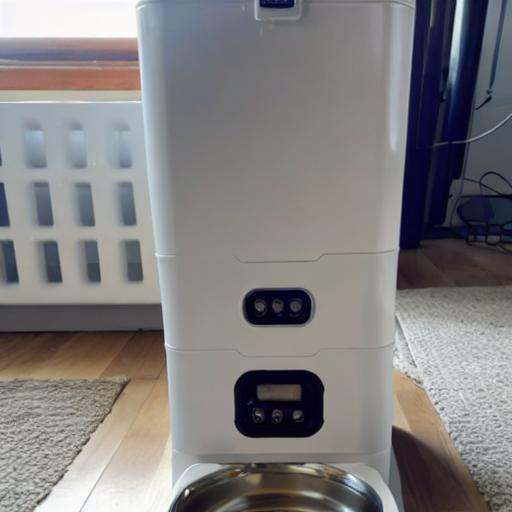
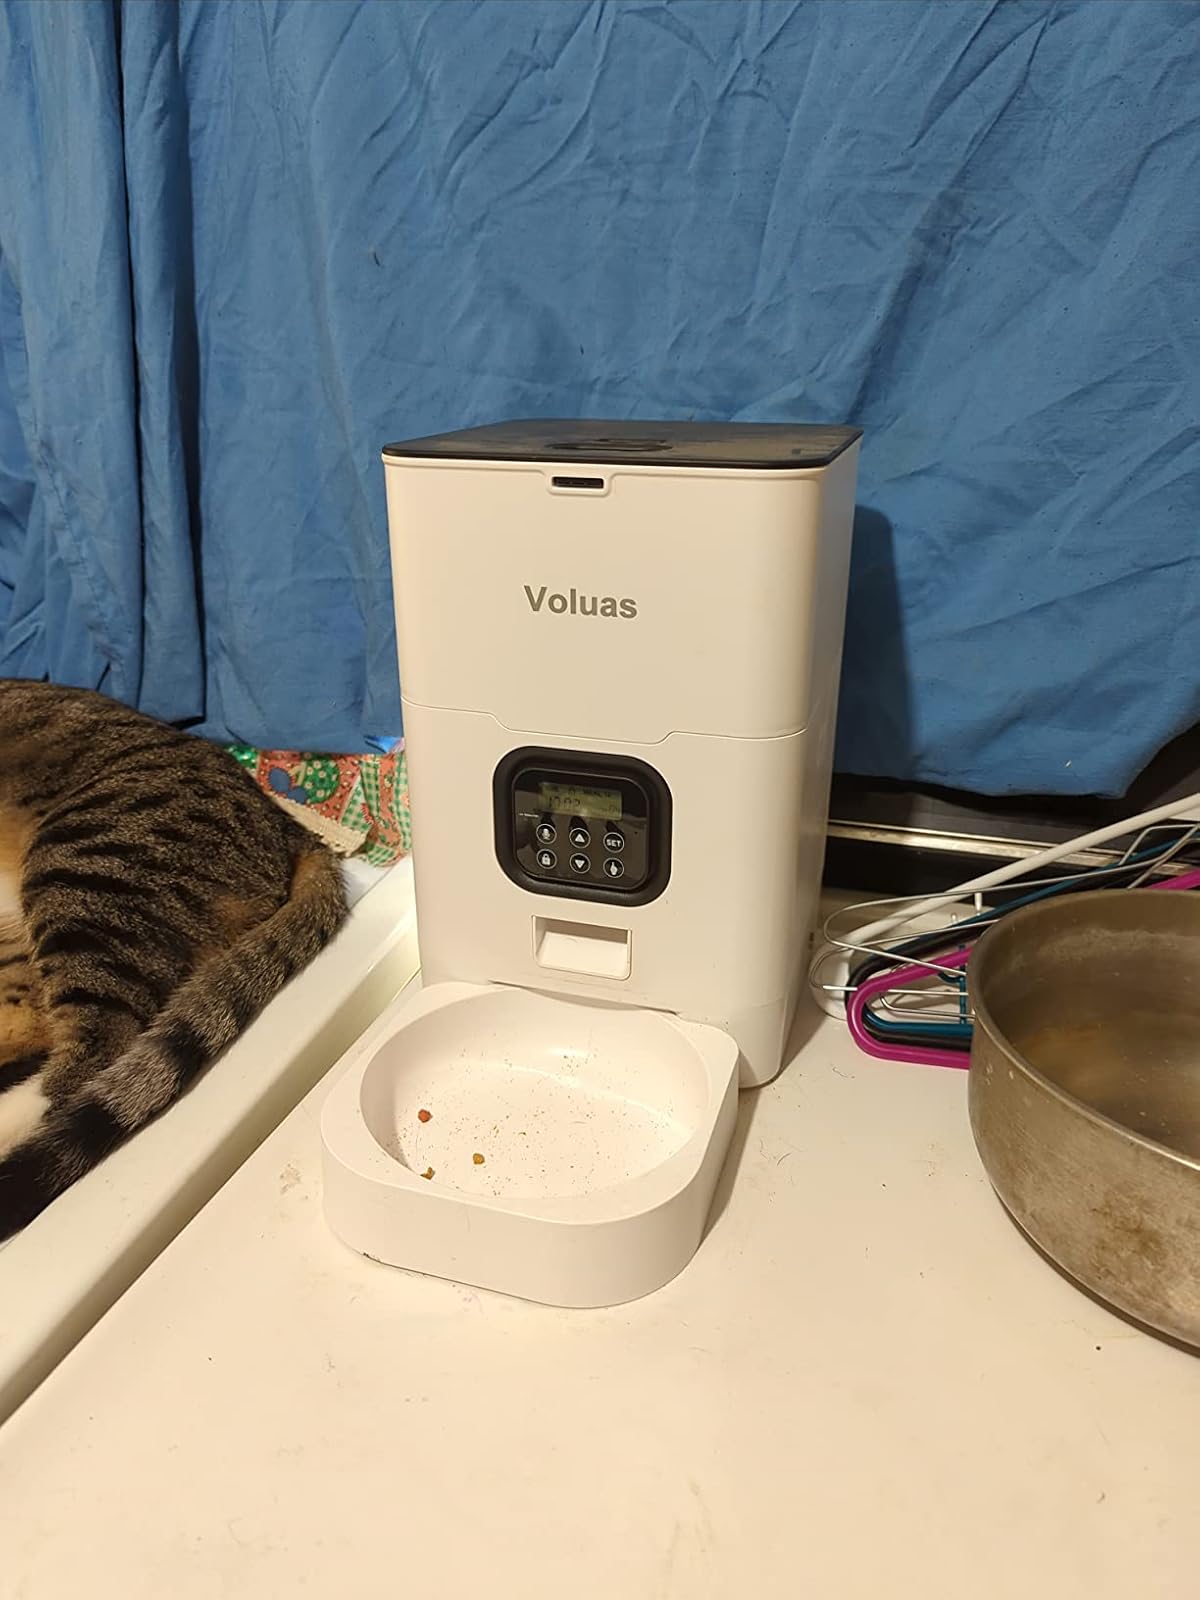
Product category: items_feeder
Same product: no